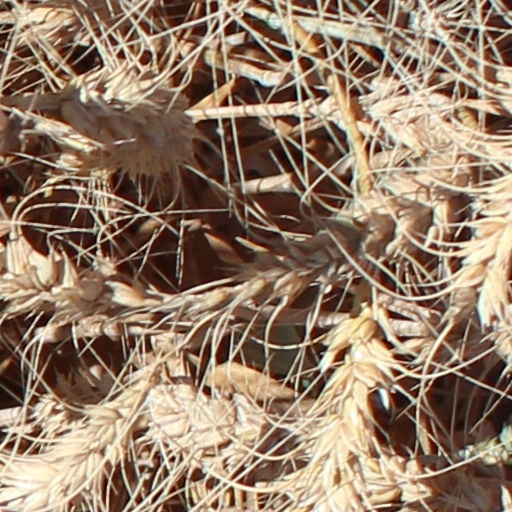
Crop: wheat